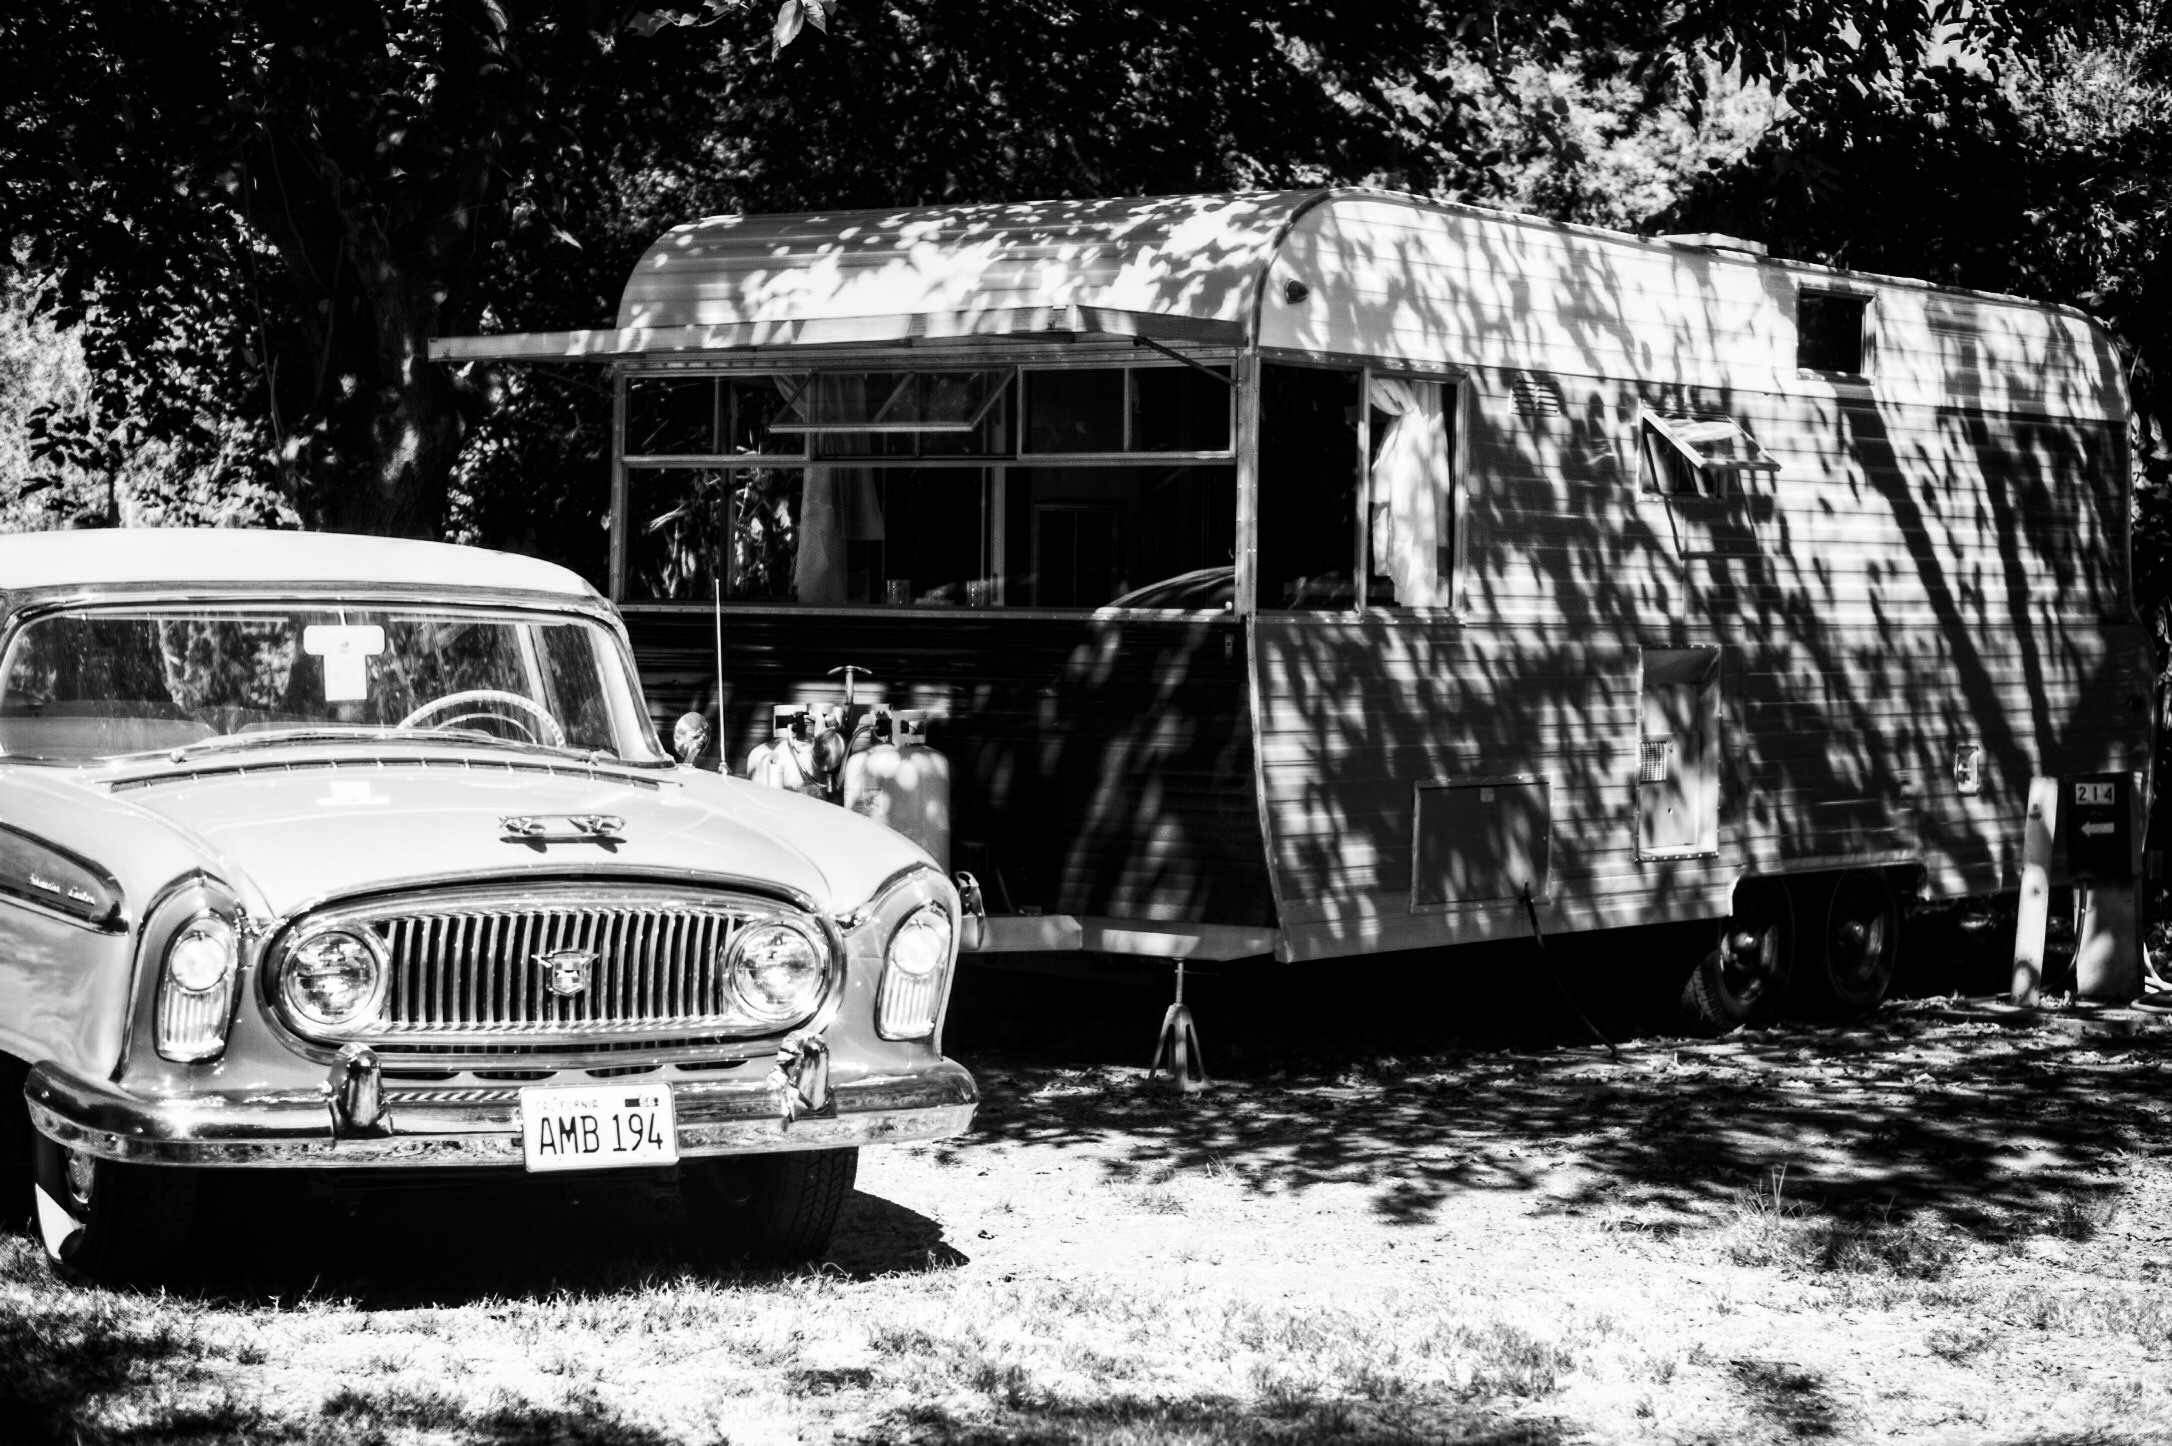
black and white, car, vintage, old, travel, recreation, transport, vehicle, freedom, monochrome, lifestyle, leisure, old car, vintage car, outdoors, camper, trailer, monochrome photography, travel trailer, automobile make, automotive design, luxury vehicle